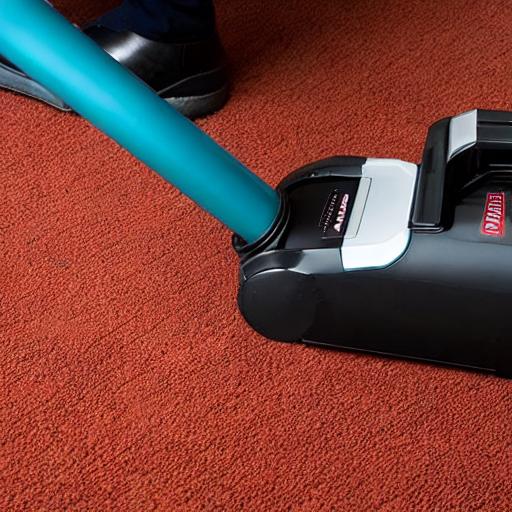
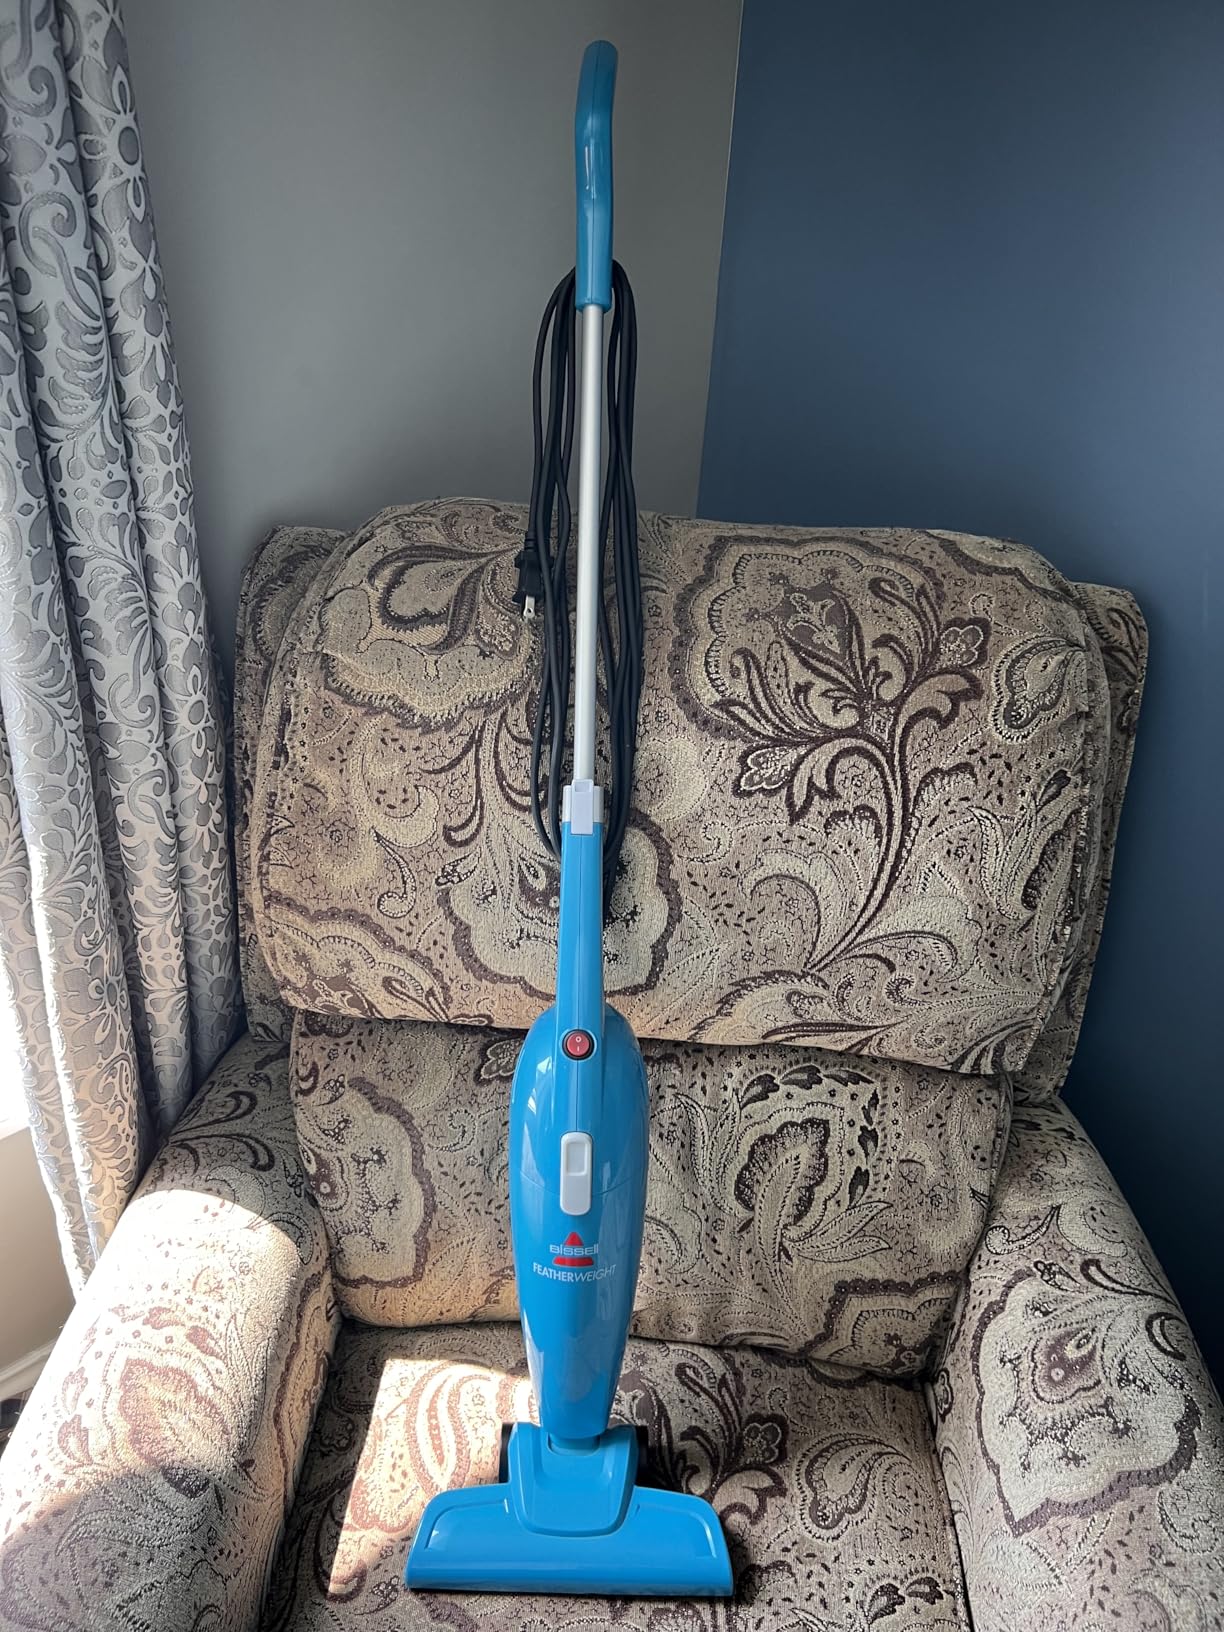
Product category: items_vacuum
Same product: no